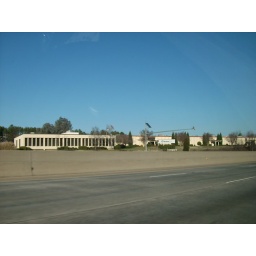
My first full-time job in CLT. At the end, I had the corner office in the little building on the left.